St Helena Secondary School

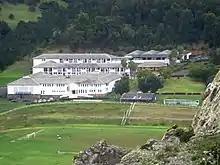
Prince Andrew School in 2014

St Helena Secondary School is the only secondary school on the island of Saint Helena, a British territory in the Atlantic Ocean. Formerly Prince Andrew School, the school changed its name on Tuesday 13th May 2025 following a school vote.